Martha Washington

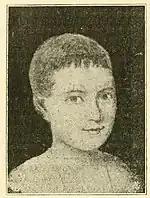
Dandridge at age eight

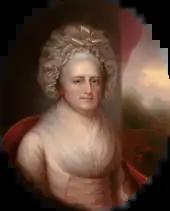
Martha Washington by Rembrandt Peale, "circa" 1856, based on a portrait by his father, Charles Willson Peale

Martha Dandridge was born on June 2, 1731, on her parents' tobacco plantation, Chestnut Grove Plantation in New Kent County the Colony of Virginia. She was the oldest daughter of Frances Jones, the granddaughter of an Anglican rector, and John Dandridge, a Virginia planter and county clerk who emigrated from England. She had three brothers and four sisters: John (1733–1749), William (1734–1776), Bartholomew (1737–1785), Anna Maria "Fanny" Bassett (1739–1777), Frances Dandridge (1744–1757), Elizabeth Aylett Henley (1749–1800), and Mary Dandridge (1756–1763). As the oldest of eight, including one sister that was 25 years her junior, Dandridge played a maternal and domestic role beginning early in life. Dandridge may have also had an illegitimate half-sister born into slavery, Ann Dandridge Costin, and an illegitimate white half-brother, Ralph Dandridge.